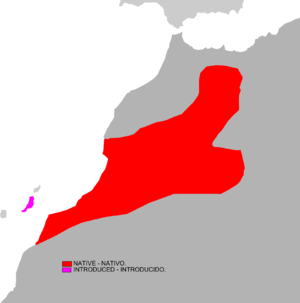
Cette liste commentée recense la mammalofaune du Maroc. Elle répertorie les espèces de mammifères Marocaine actuels et celles qui ont été récemment classifiées comme éteintes à partir de l'Holocène, depuis donc 500 ans. Cette liste comporte 141 espèces réparties en onze ordres et 35 familles, dont neuf sont « en danger critique d'extinction », dix sont « en danger », dix sont « vulnérables », onze sont « quasi menacées » et vingt ont des « données insuffisantes » pour être classées (selon les critères de la liste rouge de l'UICN au niveau mondial).
L'Écureuil de Barbarie ou Écureuil de Berbérie est l'unique espèce du genre Atlantoxerus. Ce mammifère est un rongeur de la famille des Sciuridae, endémique du Maroc et de l’Ouest algérien.